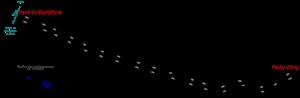
La ligne 3a du tramway d'Île-de-France, plus simplement nommée T3a et également appelée Tramway des Maréchaux sud ou TMS, est la première ligne de tramway circulant dans Paris intra-muros depuis 1937, marquant le retour de ce mode de transport après soixante-neuf ans d'absence. Elle est exploitée par la Régie autonome des transports parisiens.